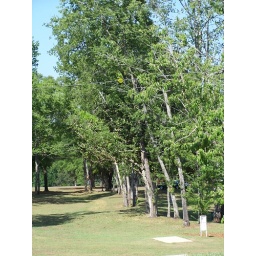
Note the yellow frisbee stuck high up in the tree. It's actually not in the tree - it's wedged between two wires.